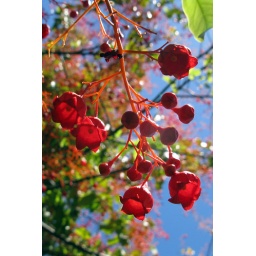
a row of illawarra flame trees used as screen trees in urban landscaping in the suburb of waterloo, sydney...